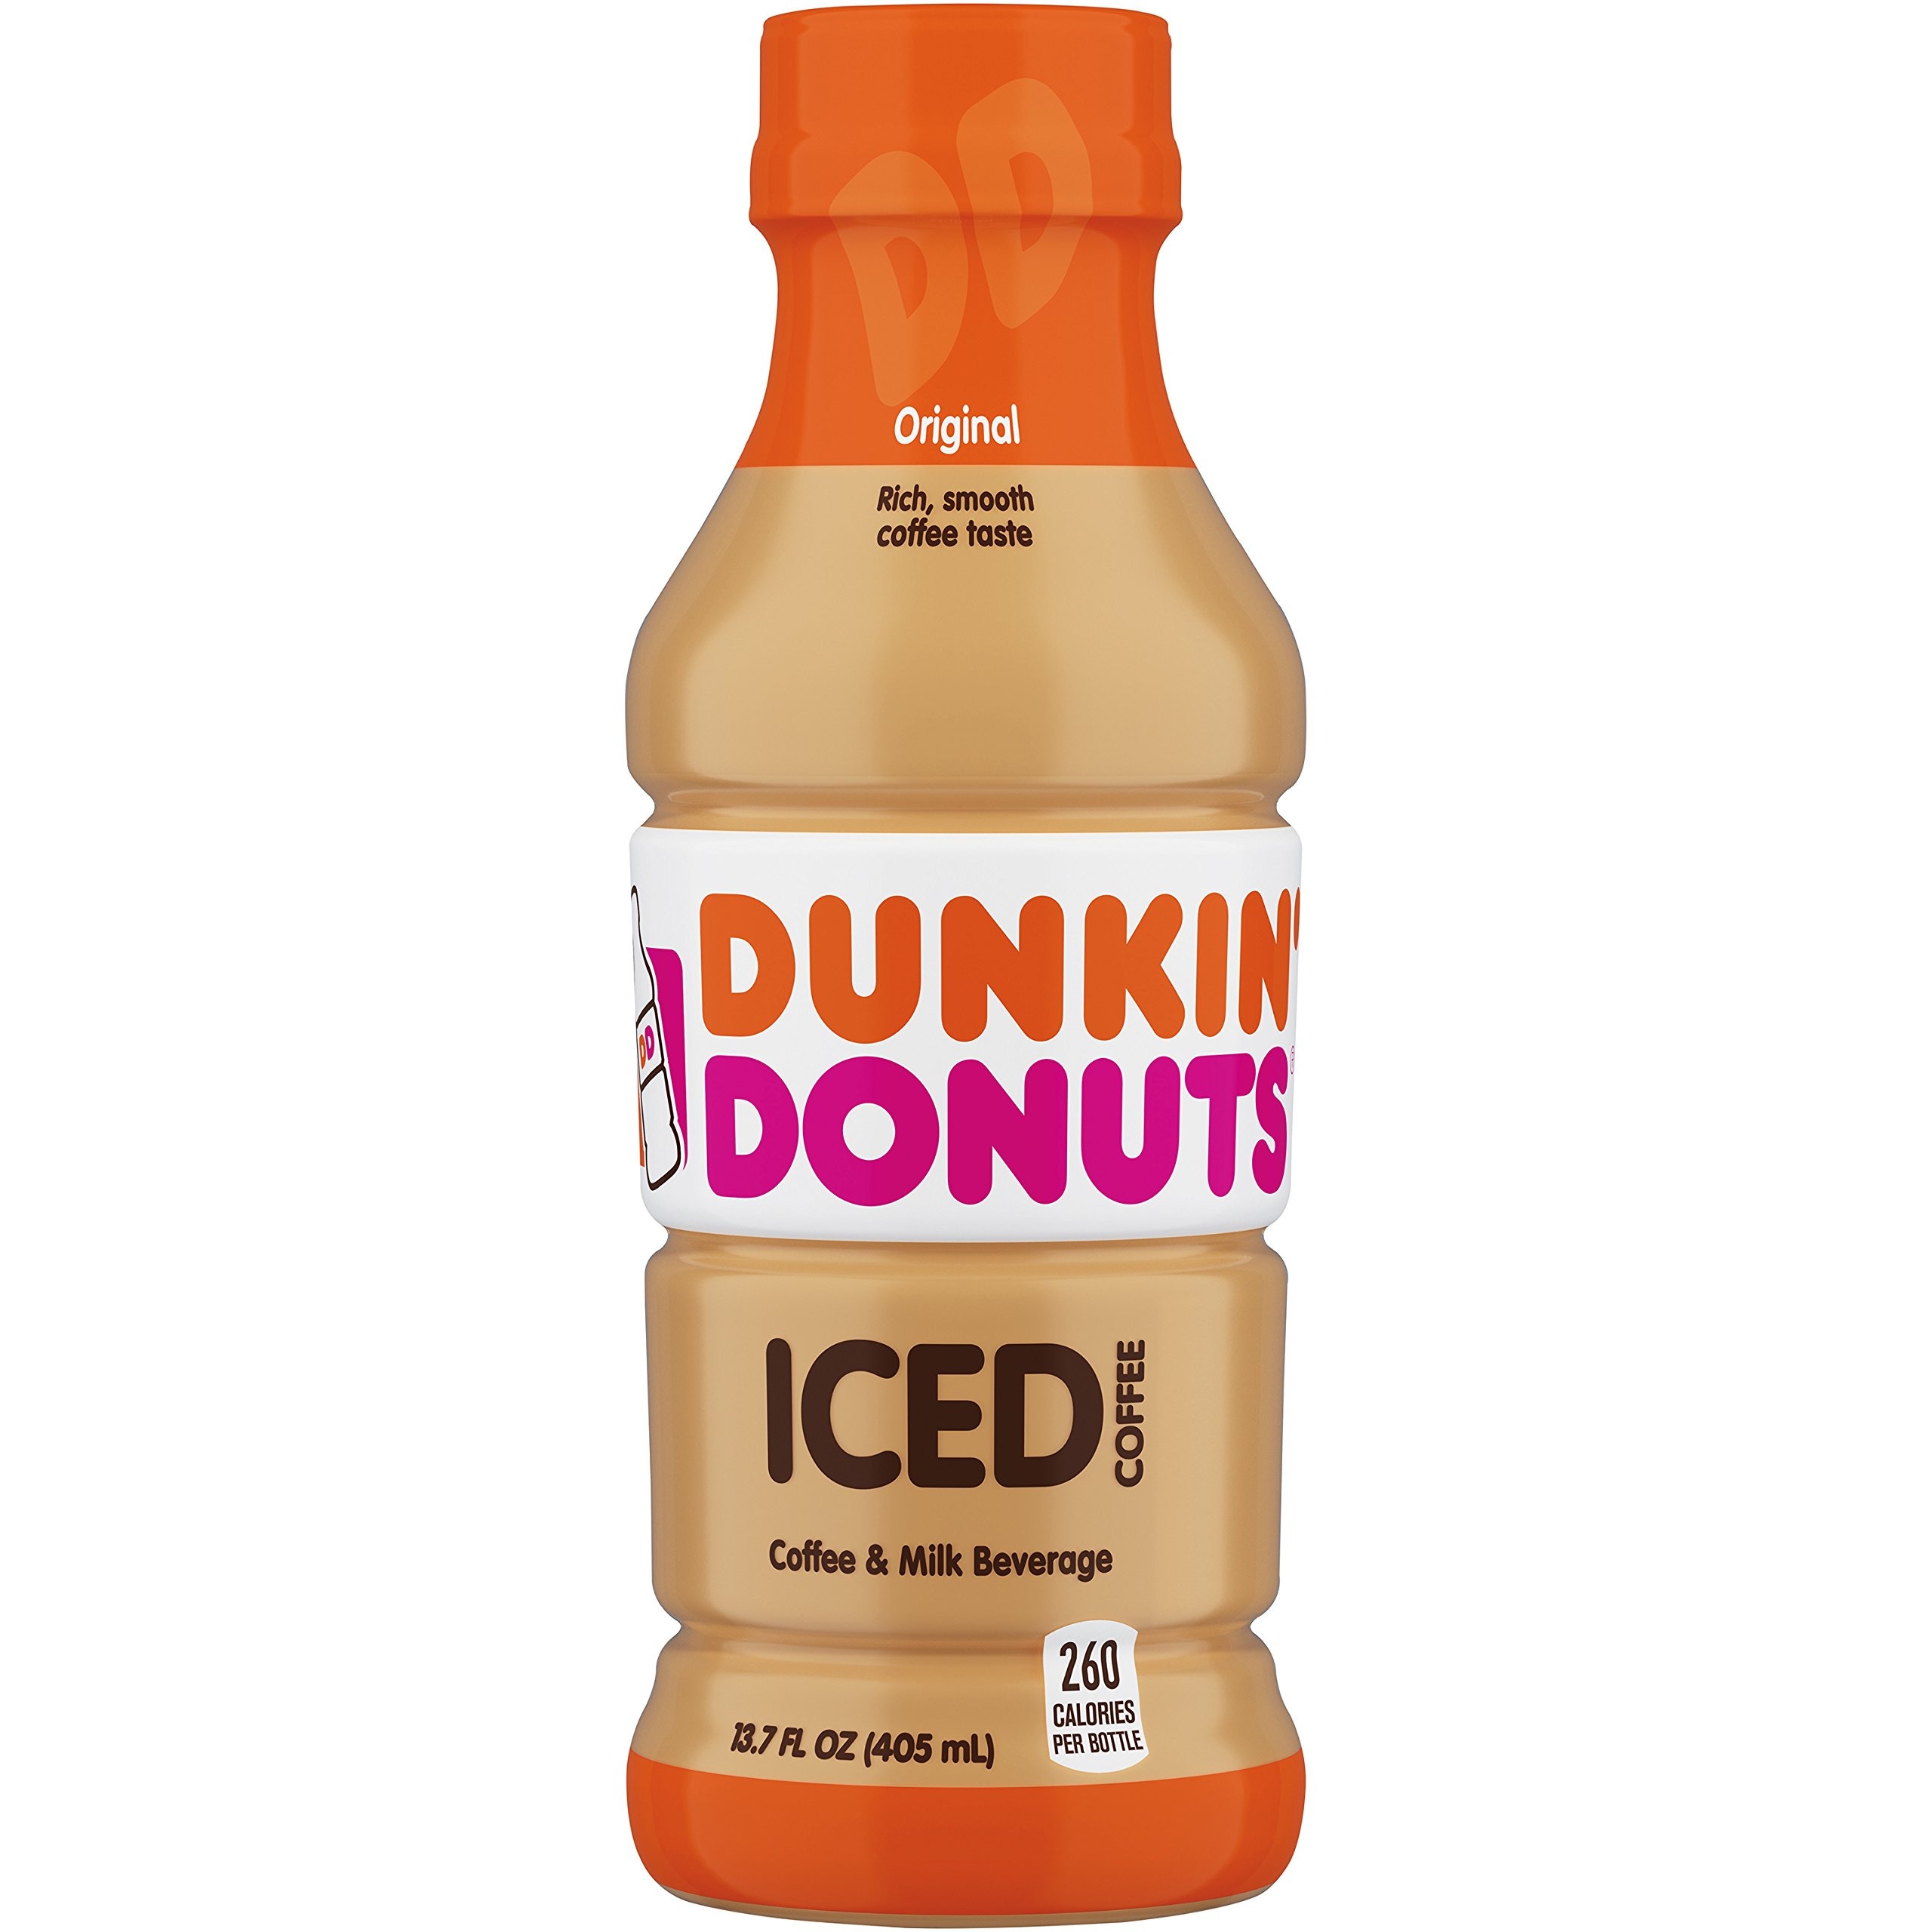
Item Name: Dunkin' Donuts Original Iced Coffee Bottle, 13.7 fl oz
Value: 13.7
Unit: Fl Oz

Price: 3.345